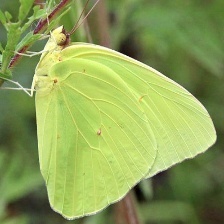
Species: CLOUDED SULPHUR
Butterfly family (ImageNet category): sulphur_butterfly